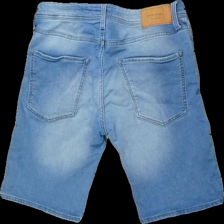
View: back
Type: Shorts
Category: Men
Brand: Not in the list
Brand text on label: stock & hank
Colors: Blue
Material: 100% cotton
Cut: Regular
Size: M
Season: Summer
Trend: Denim
Damage location: middle center
Damage 2 location: top center
Damage 3 location: bottom center
Price range: 50-100
Recommended usage: Reuse
Description: blå jeans shorts